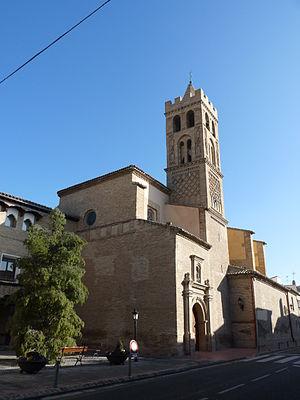
La Puebla de Alfindén est une commune d’Espagne, dans la province de Saragosse, communauté autonome d'Aragon, Comarque de Saragosse.